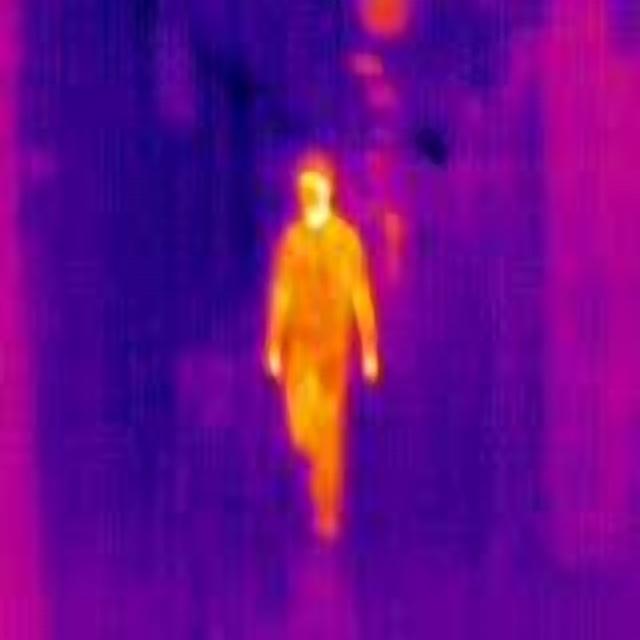
Detected objects:
label: person